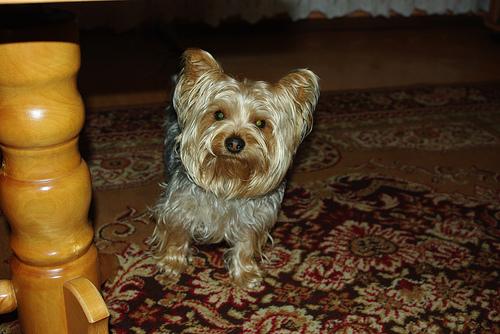
Breed: yorkshire terrier